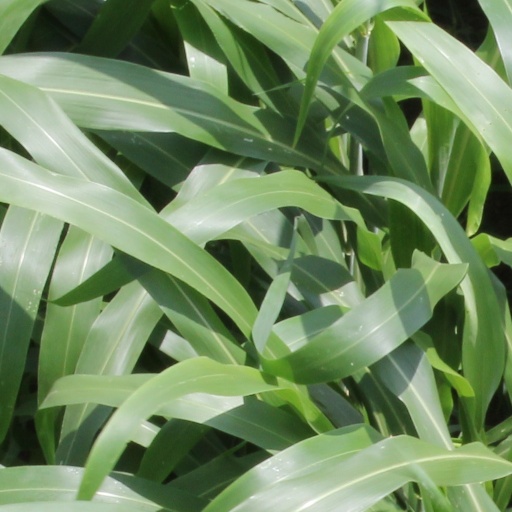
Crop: sorghum